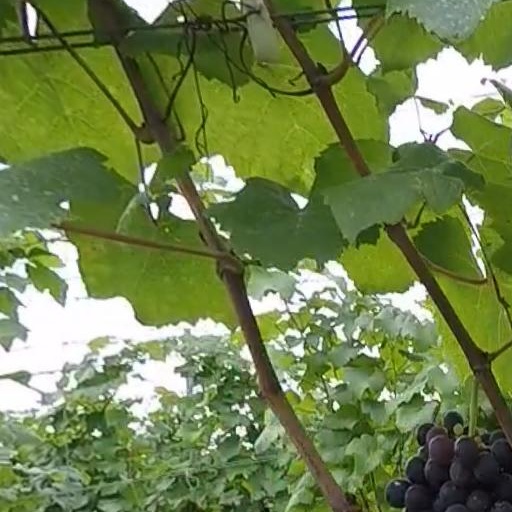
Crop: grape